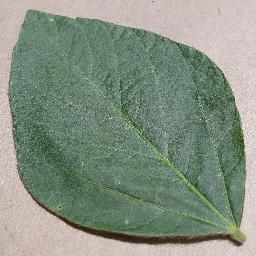
Label: Soybean___healthy